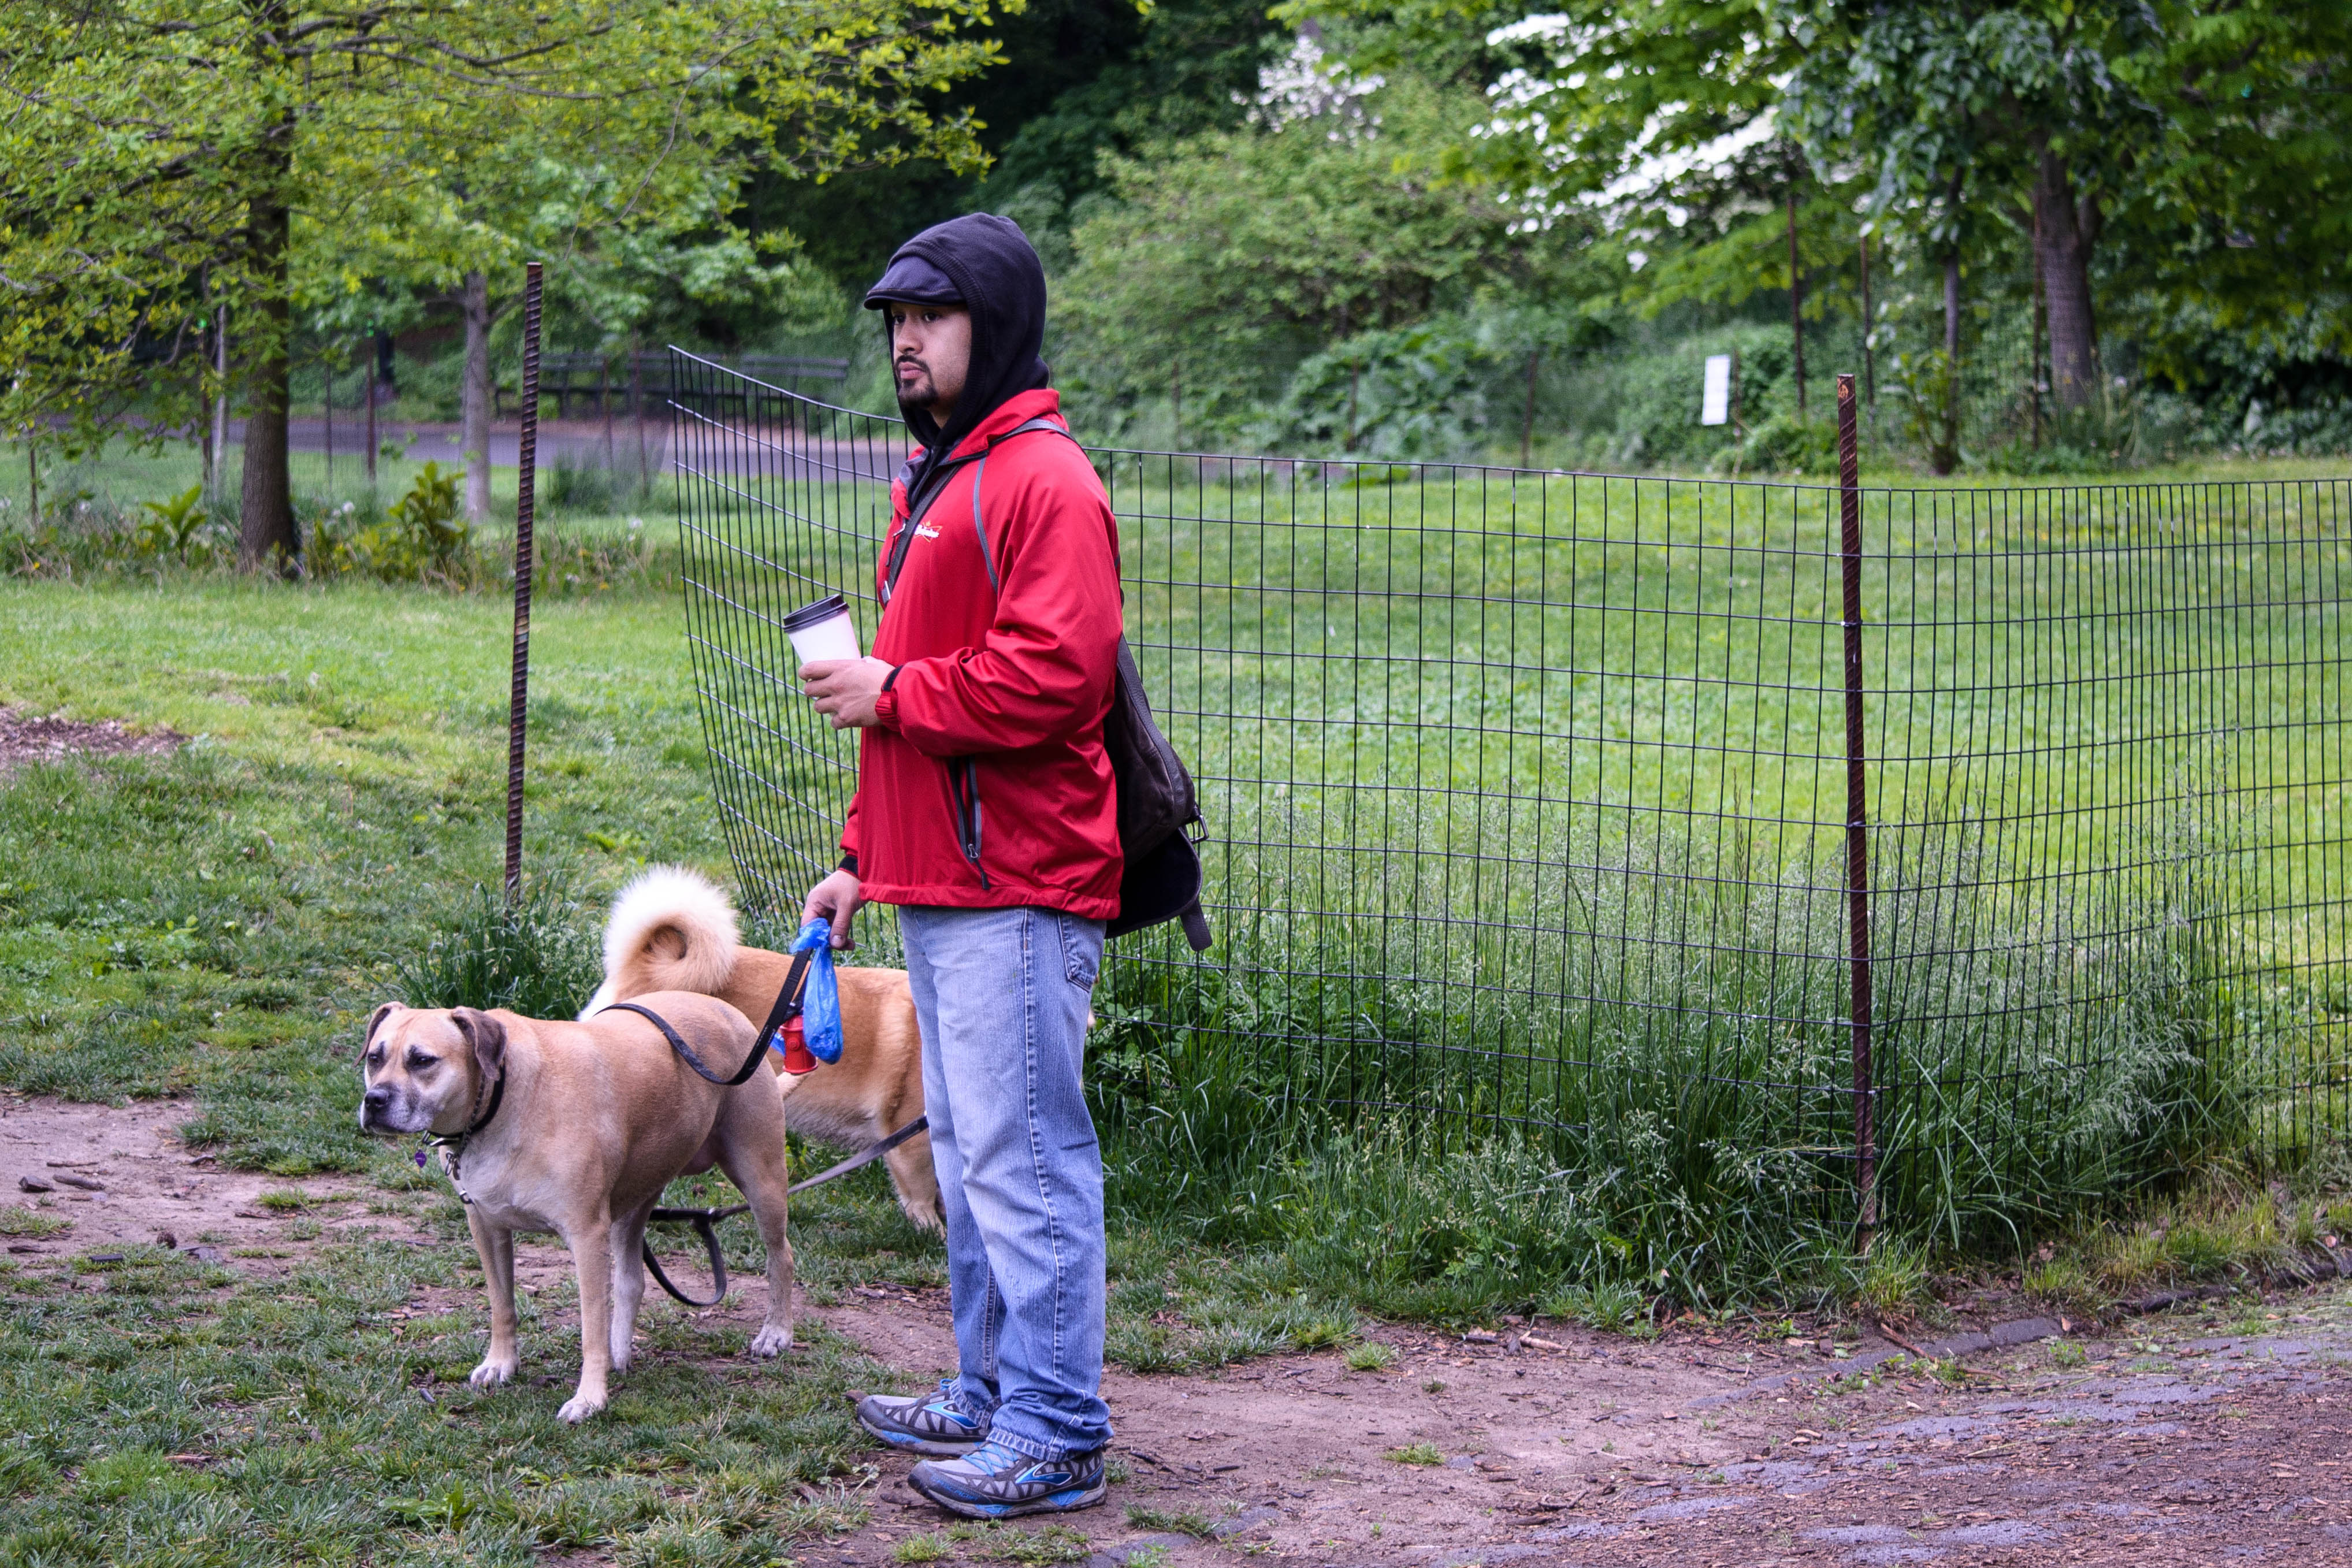
dog, mammal, brooklyn, dog walking, dog like mammal